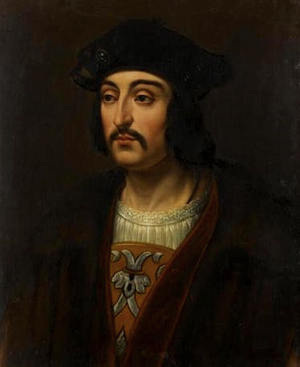
Louis-Félix Amiel, né à Castelnaudary dans l’Aude le 3 mars 1802 et mort à Joinville-le-Pont le 4 février 1864, est un peintre français.